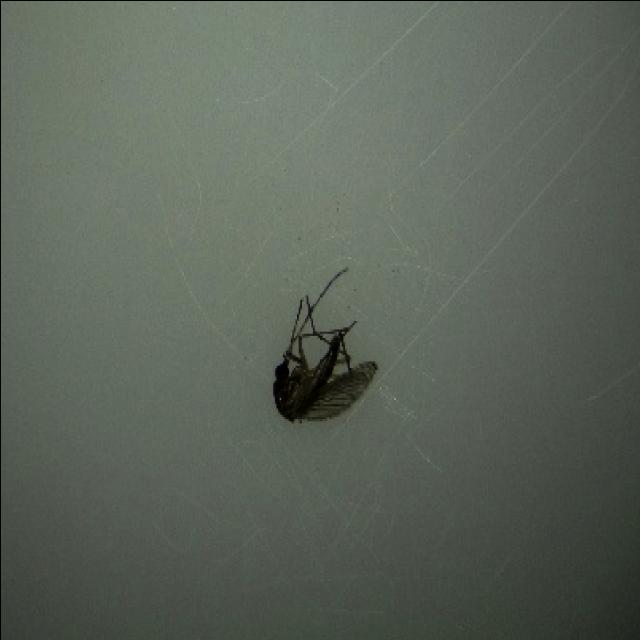
Species: culex_tritaeniorhynchus